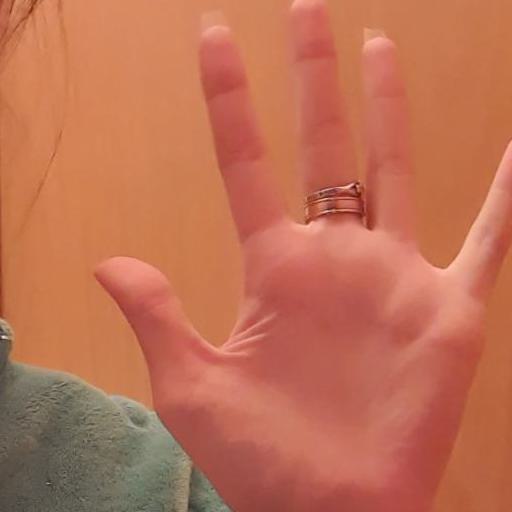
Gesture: palm